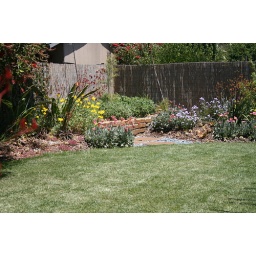
Corner stone seat wall before Mexican Weeping Bamboo filled in